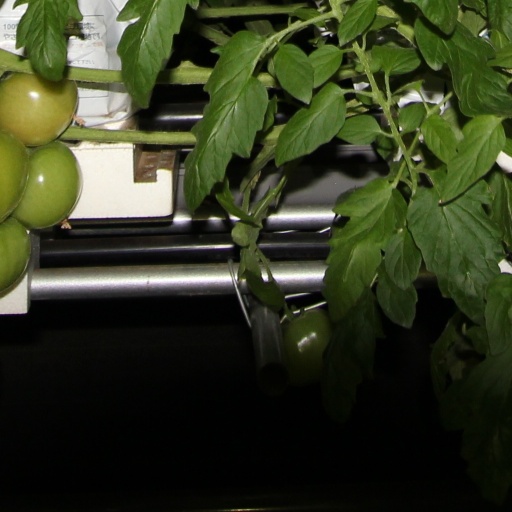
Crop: tomato